Enrique Guerrero Salom

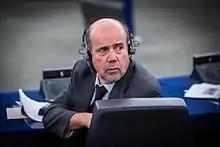
Enrique Guerrero Salom on 1 July 2014

Enrique Guerrero Salom (born 28 August 1948) is a Spanish politician who served as a Member of the European Parliament from 2009 until 2019, representing Spain for the Spanish Socialist Workers Party. From 2012 until 2014 he served as Vice-Chair of the Progressive Alliance of Socialists and Democrats group in the European Parliament. Between 1993 and 1996 he served as Secretary of State for Relations with the Cortes.